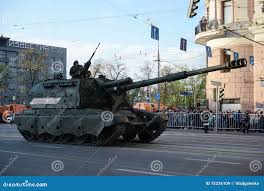
Label: 2S19_MSTA